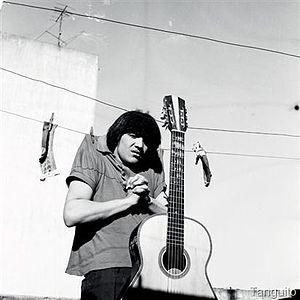
Tanguito, est un chanteur, musicien et danseur de rock argentin, considéré comme un pionnier mythique du rock en espagnol.